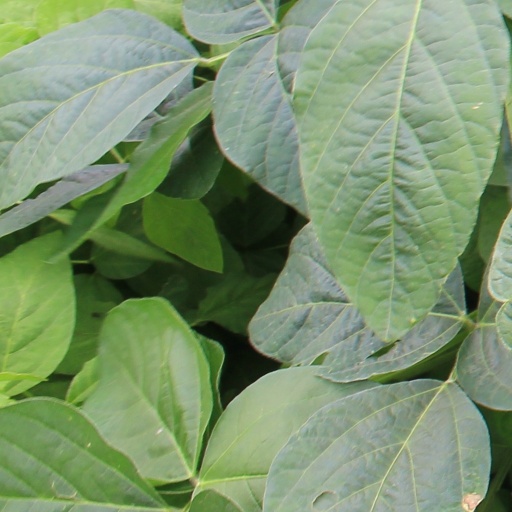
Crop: soybean